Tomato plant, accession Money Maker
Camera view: tilt-top (135 deg); turntable rotation: 270 degrees
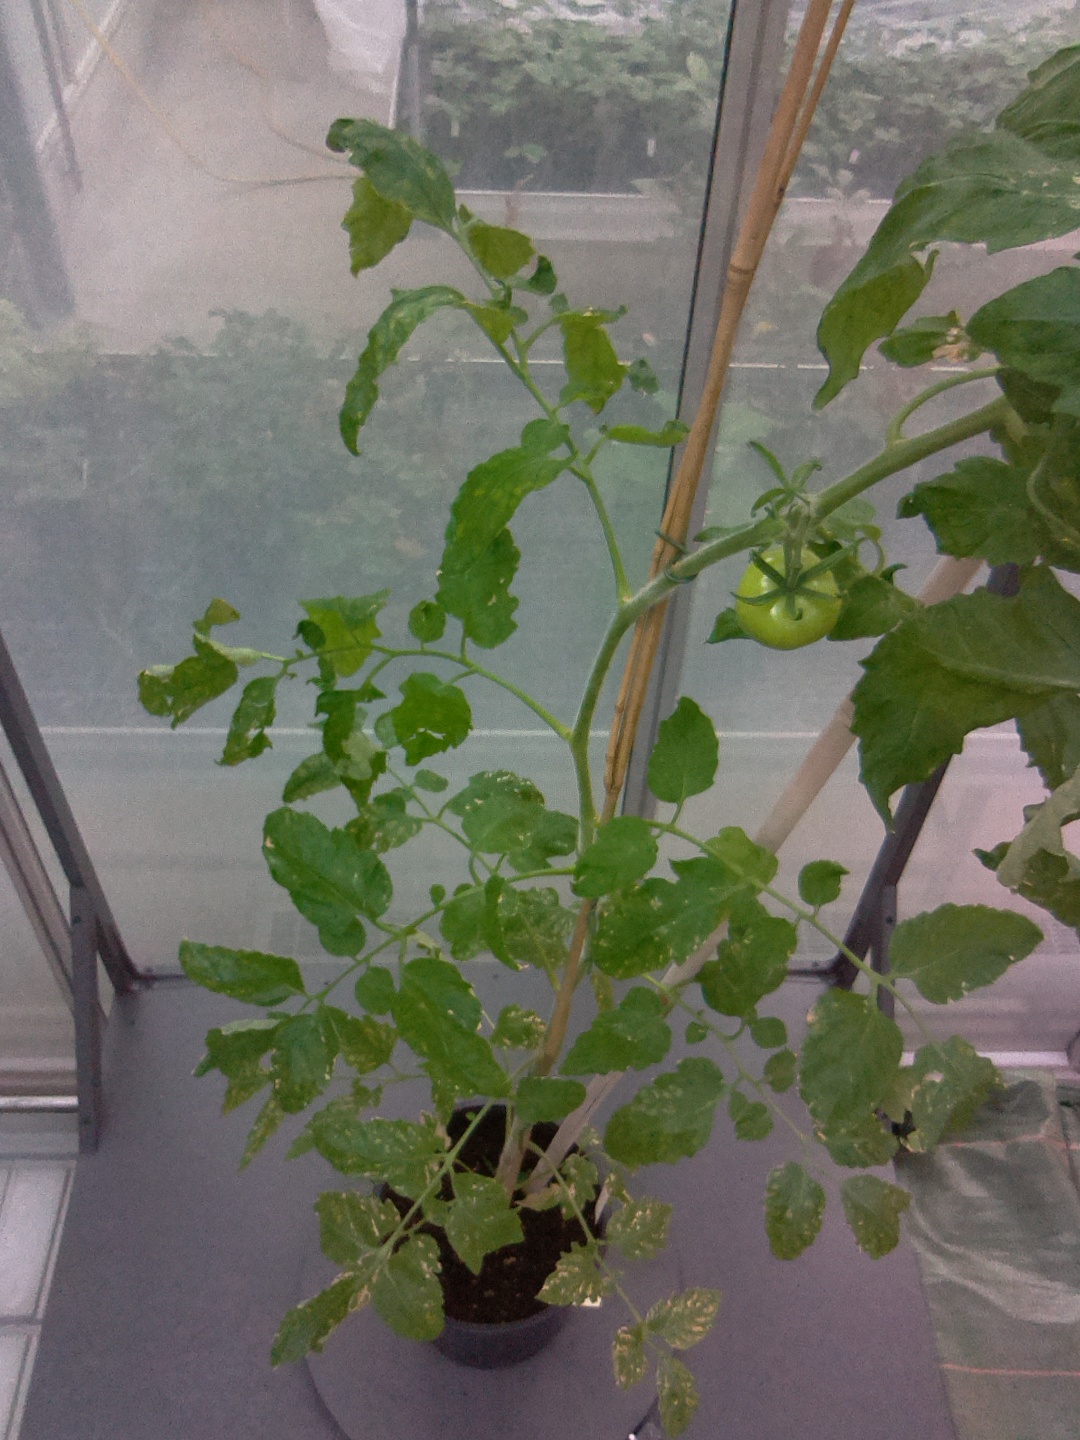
BBCH growth stage 72: 20%-30% of final fruit size